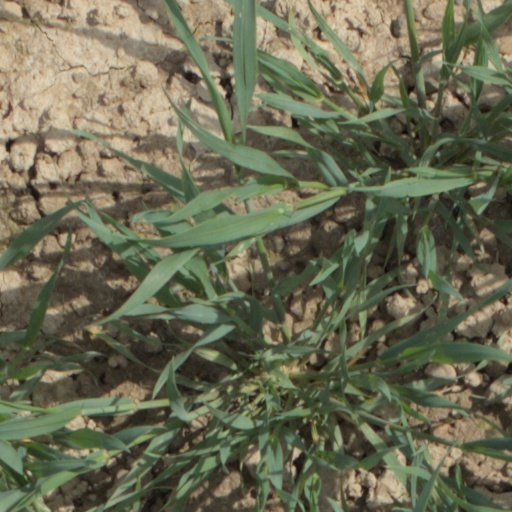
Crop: wheat